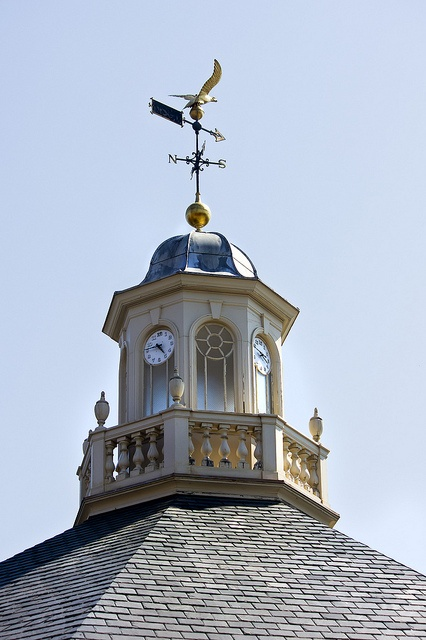
A tall tower with a weather vein on top of it.
A clock that is attached to a tower.
A clock tower with a weather vane on the roof of a building
The top of a building that has a clock tower and win vane that has an eagle figure on top.
an elaborate white and gold clock tower above a building